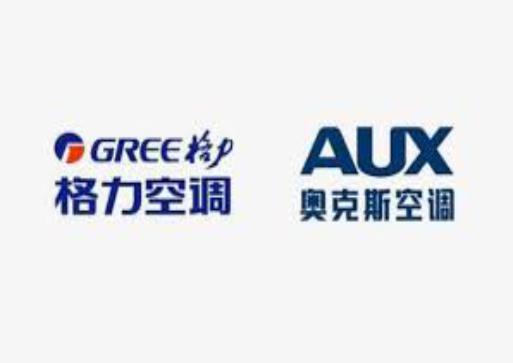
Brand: auxx-2
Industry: Electronic